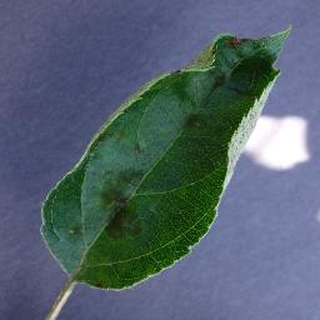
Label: apple_apple_scab